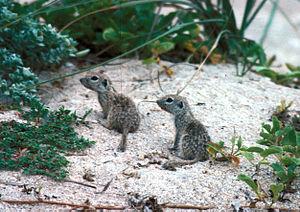
Xerospermophilus spilosoma est une espèce de rongeur nord-américain de la famille des Sciuridés. Il est généralement appelé spermophile tacheté, il partage ce nom vernaculaire avec l'espèce Spermophilus suslicus.